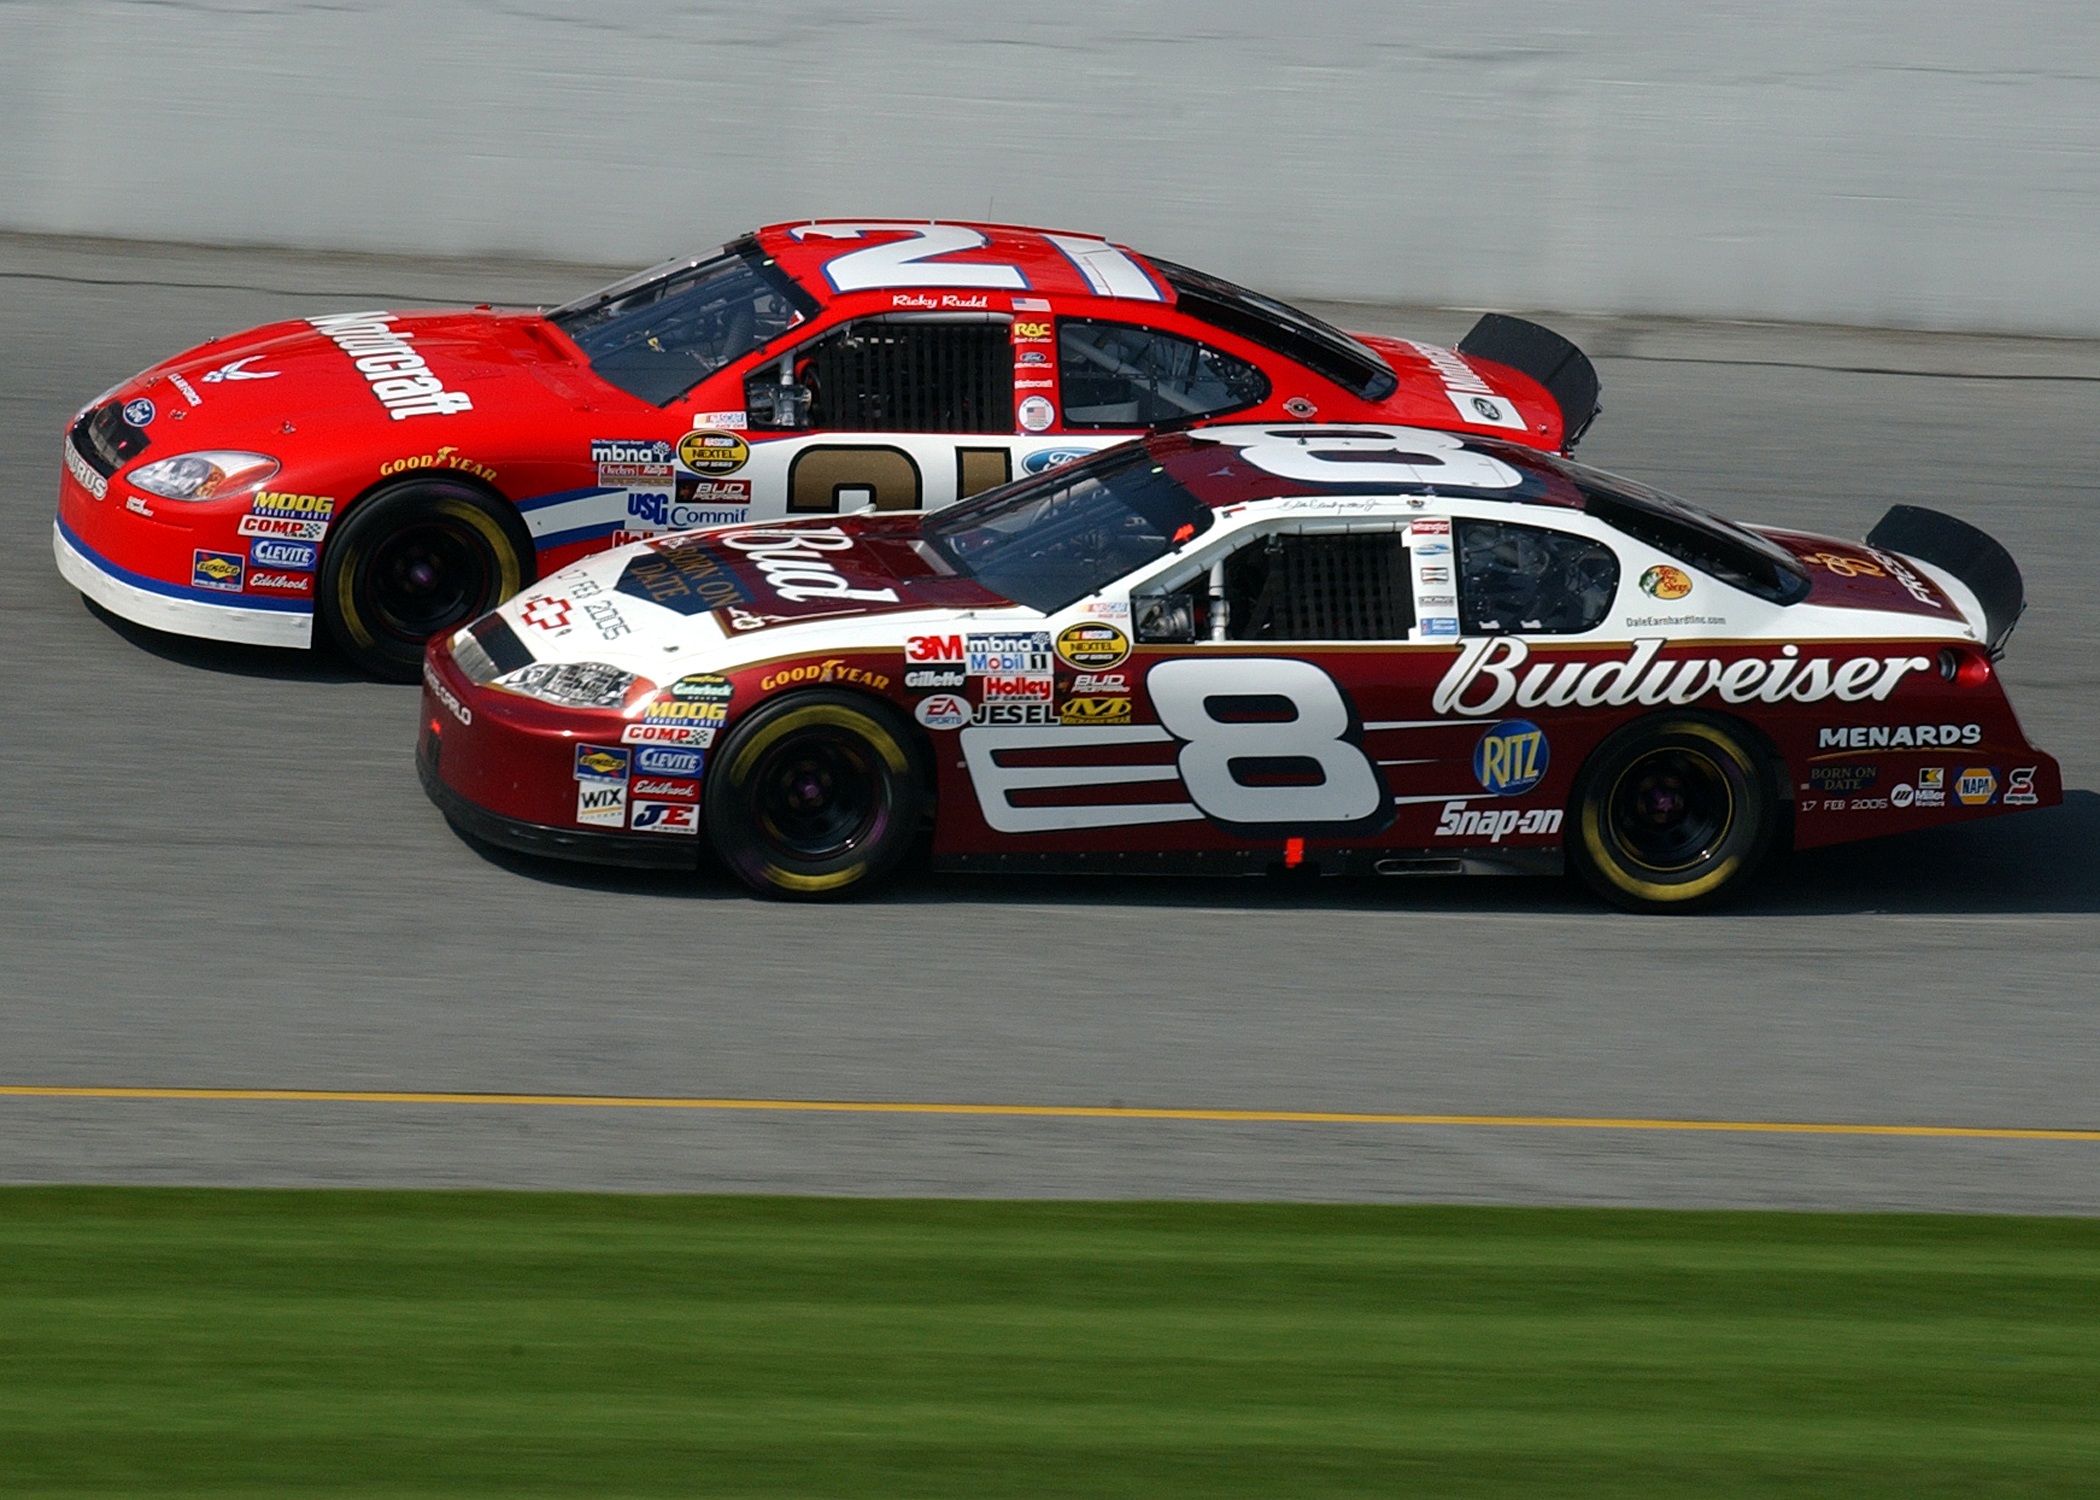
structure, track, sport, car, driving, vehicle, speed, sports car, speedway, race car, race, supercar, team, sports, racing, race track, fast, motorsports, driver, racer, motorsport, nascar, touring car, auto racing, motor sports, automobile make, automotive design, luxury vehicle, sport venue, performance car, stock car racing, rallycross, dirt track racing, touring car racing